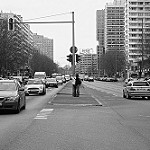
Scene: Outdoor